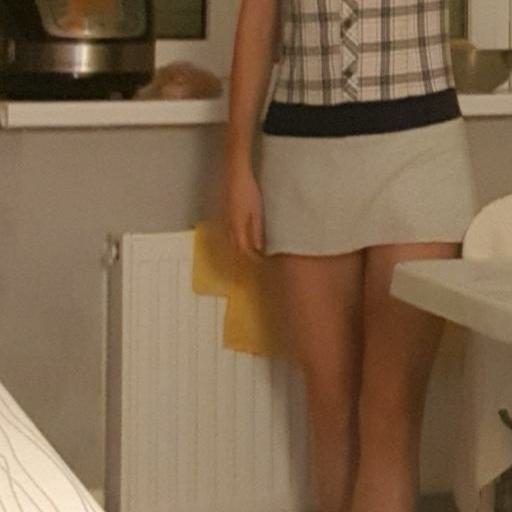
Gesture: no_gesture